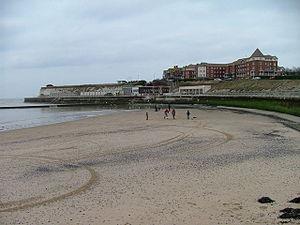
Westgate-on-Sea est une ville du nord-est du Kent, en Angleterre. Située dans le district de Thanet, elle est bordée par une autre station balnéaire, Margate. Ses deux plages de sable sont une destination touristique populaire depuis le développement de la ville, qui était, avant les années 1860, une petite communauté agricole.